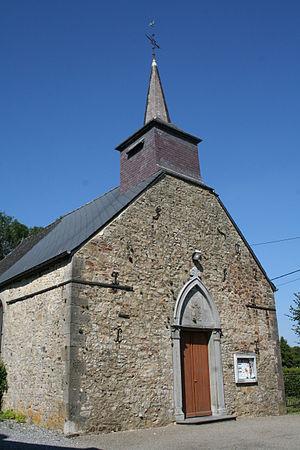
Forge-Philippe (Belgique), l’église de la Sainte Vierge (XVIIIe siècle).
Forge-Philippe est un village de la Thiérache belge, à l'extrême sud de la province de Hainaut en Belgique. Sis sur la Wartoise, en bordure de la frontière française, il fait aujourd'hui administrativement partie de la commune de Momignies. C'était une commune à part entière avant la fusion des communes de 1977.